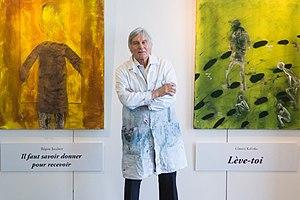
Alain Husson-Dumoutier est un expert financier, artiste peintre, sculpteur et écrivain français, né au Plan-de-la-Tour le 2 octobre 1939, commandeur de l’ordre des Arts et des Lettres et artiste de l’UNESCO pour la Paix.